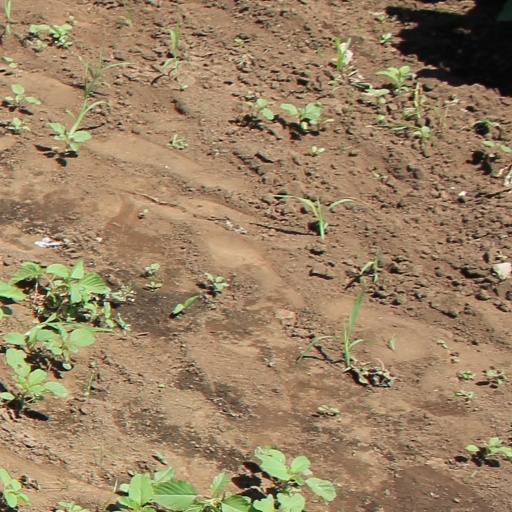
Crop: soybean